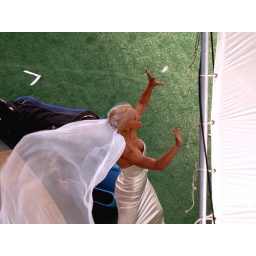
Fantastic Four 2, the Silver Surfer, movie set outside my office window in Vancouver, Canada